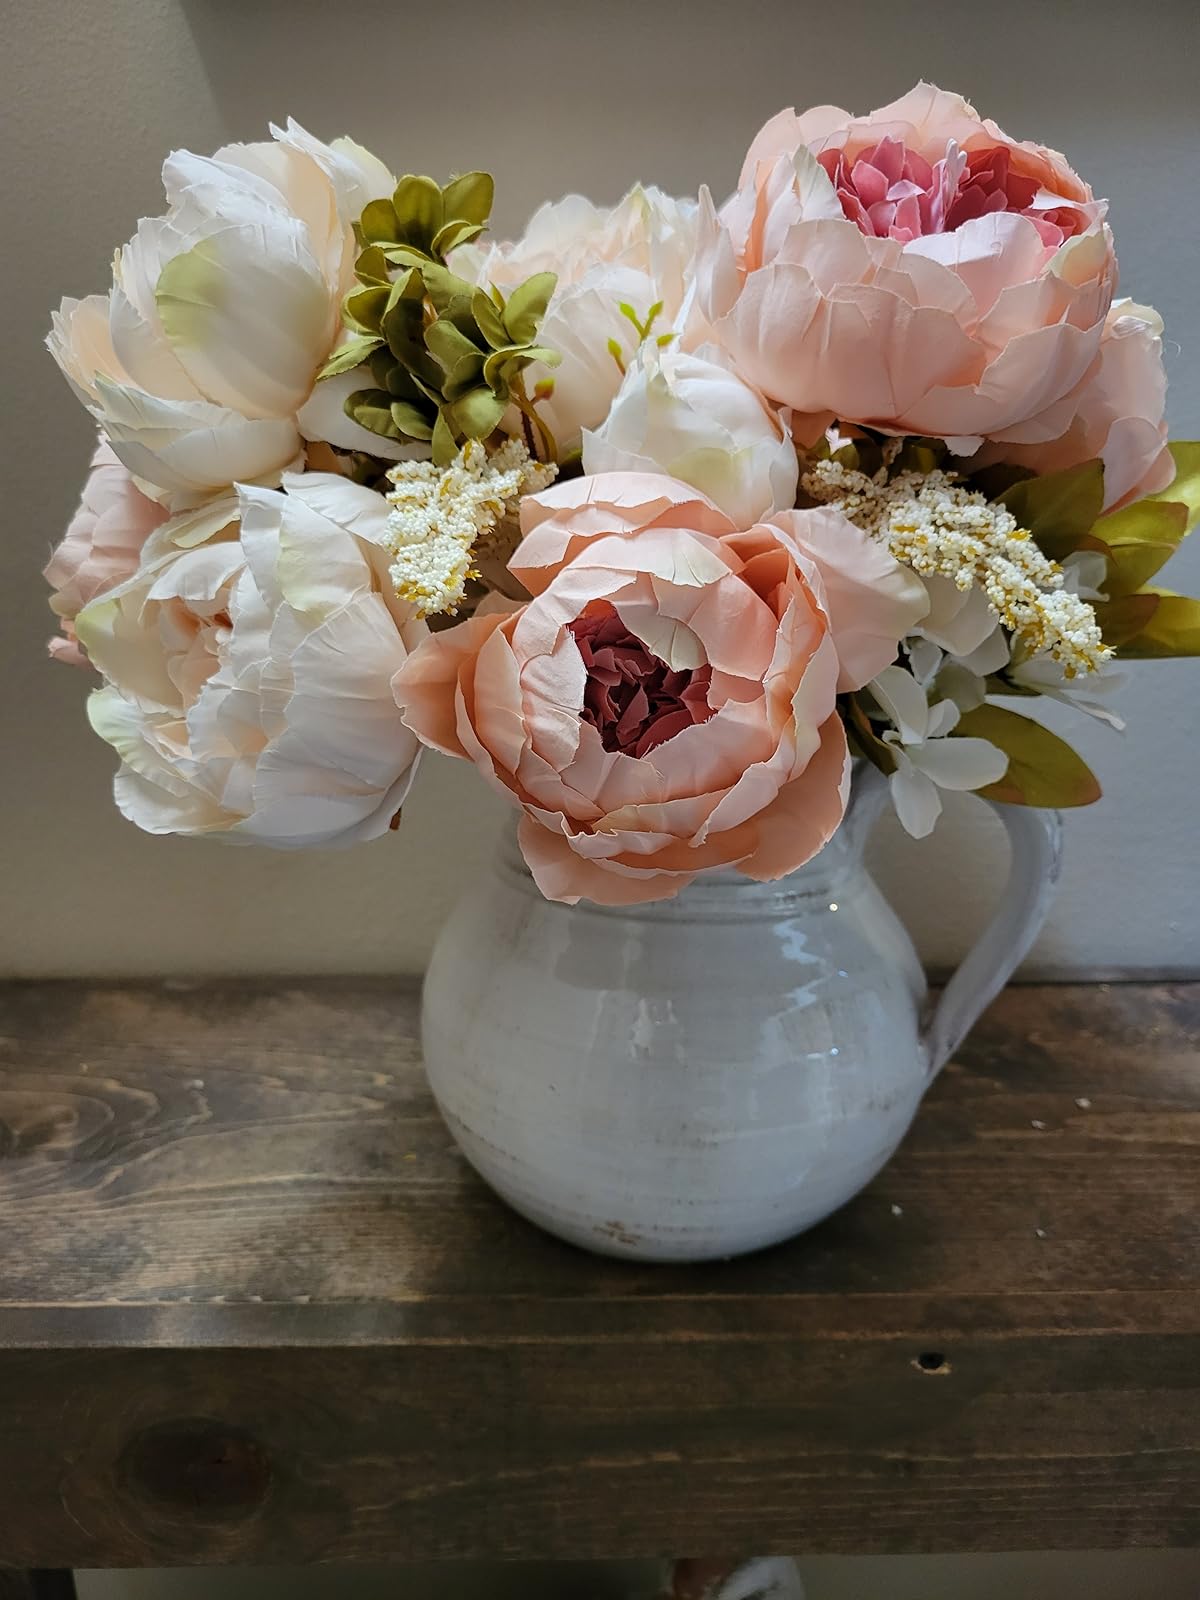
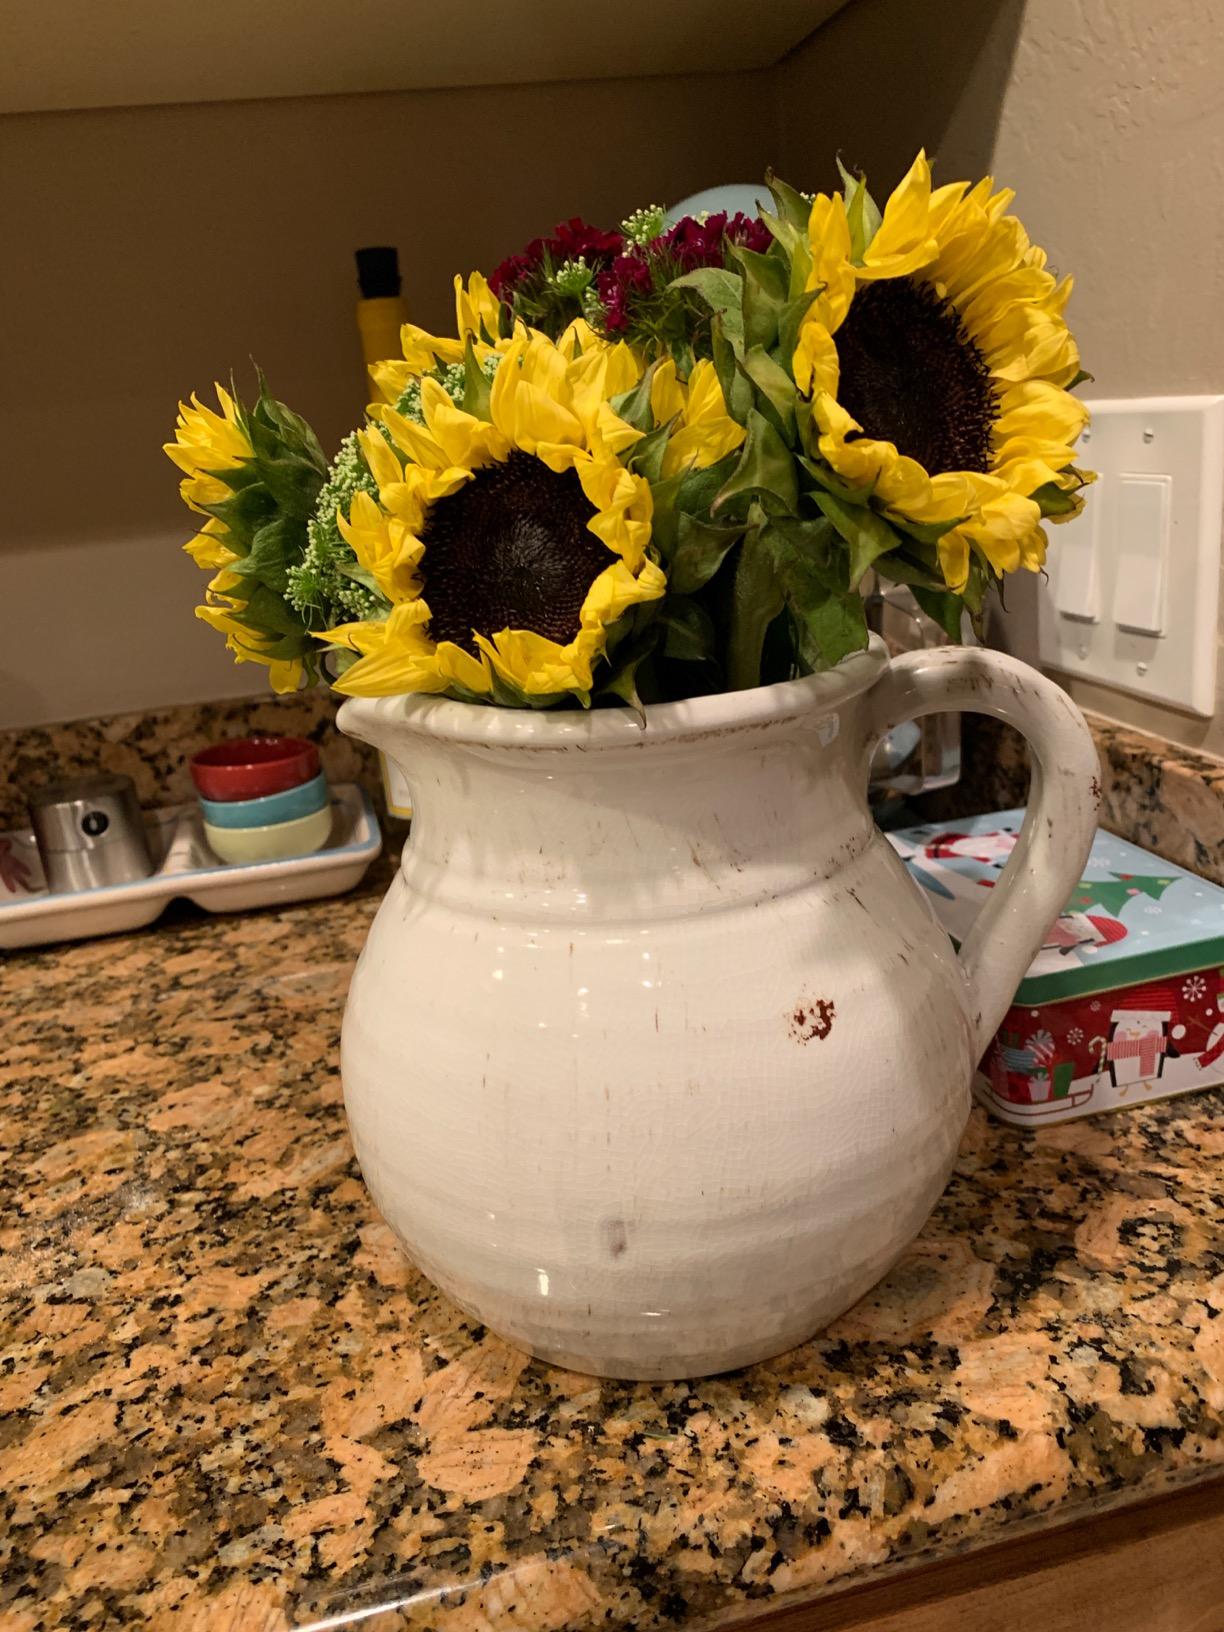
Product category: vase
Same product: yes